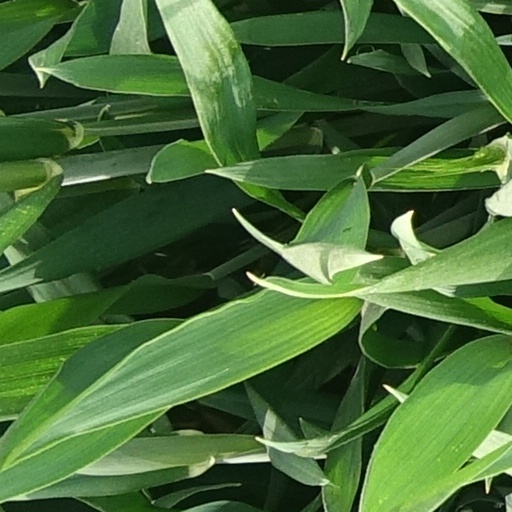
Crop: wheat